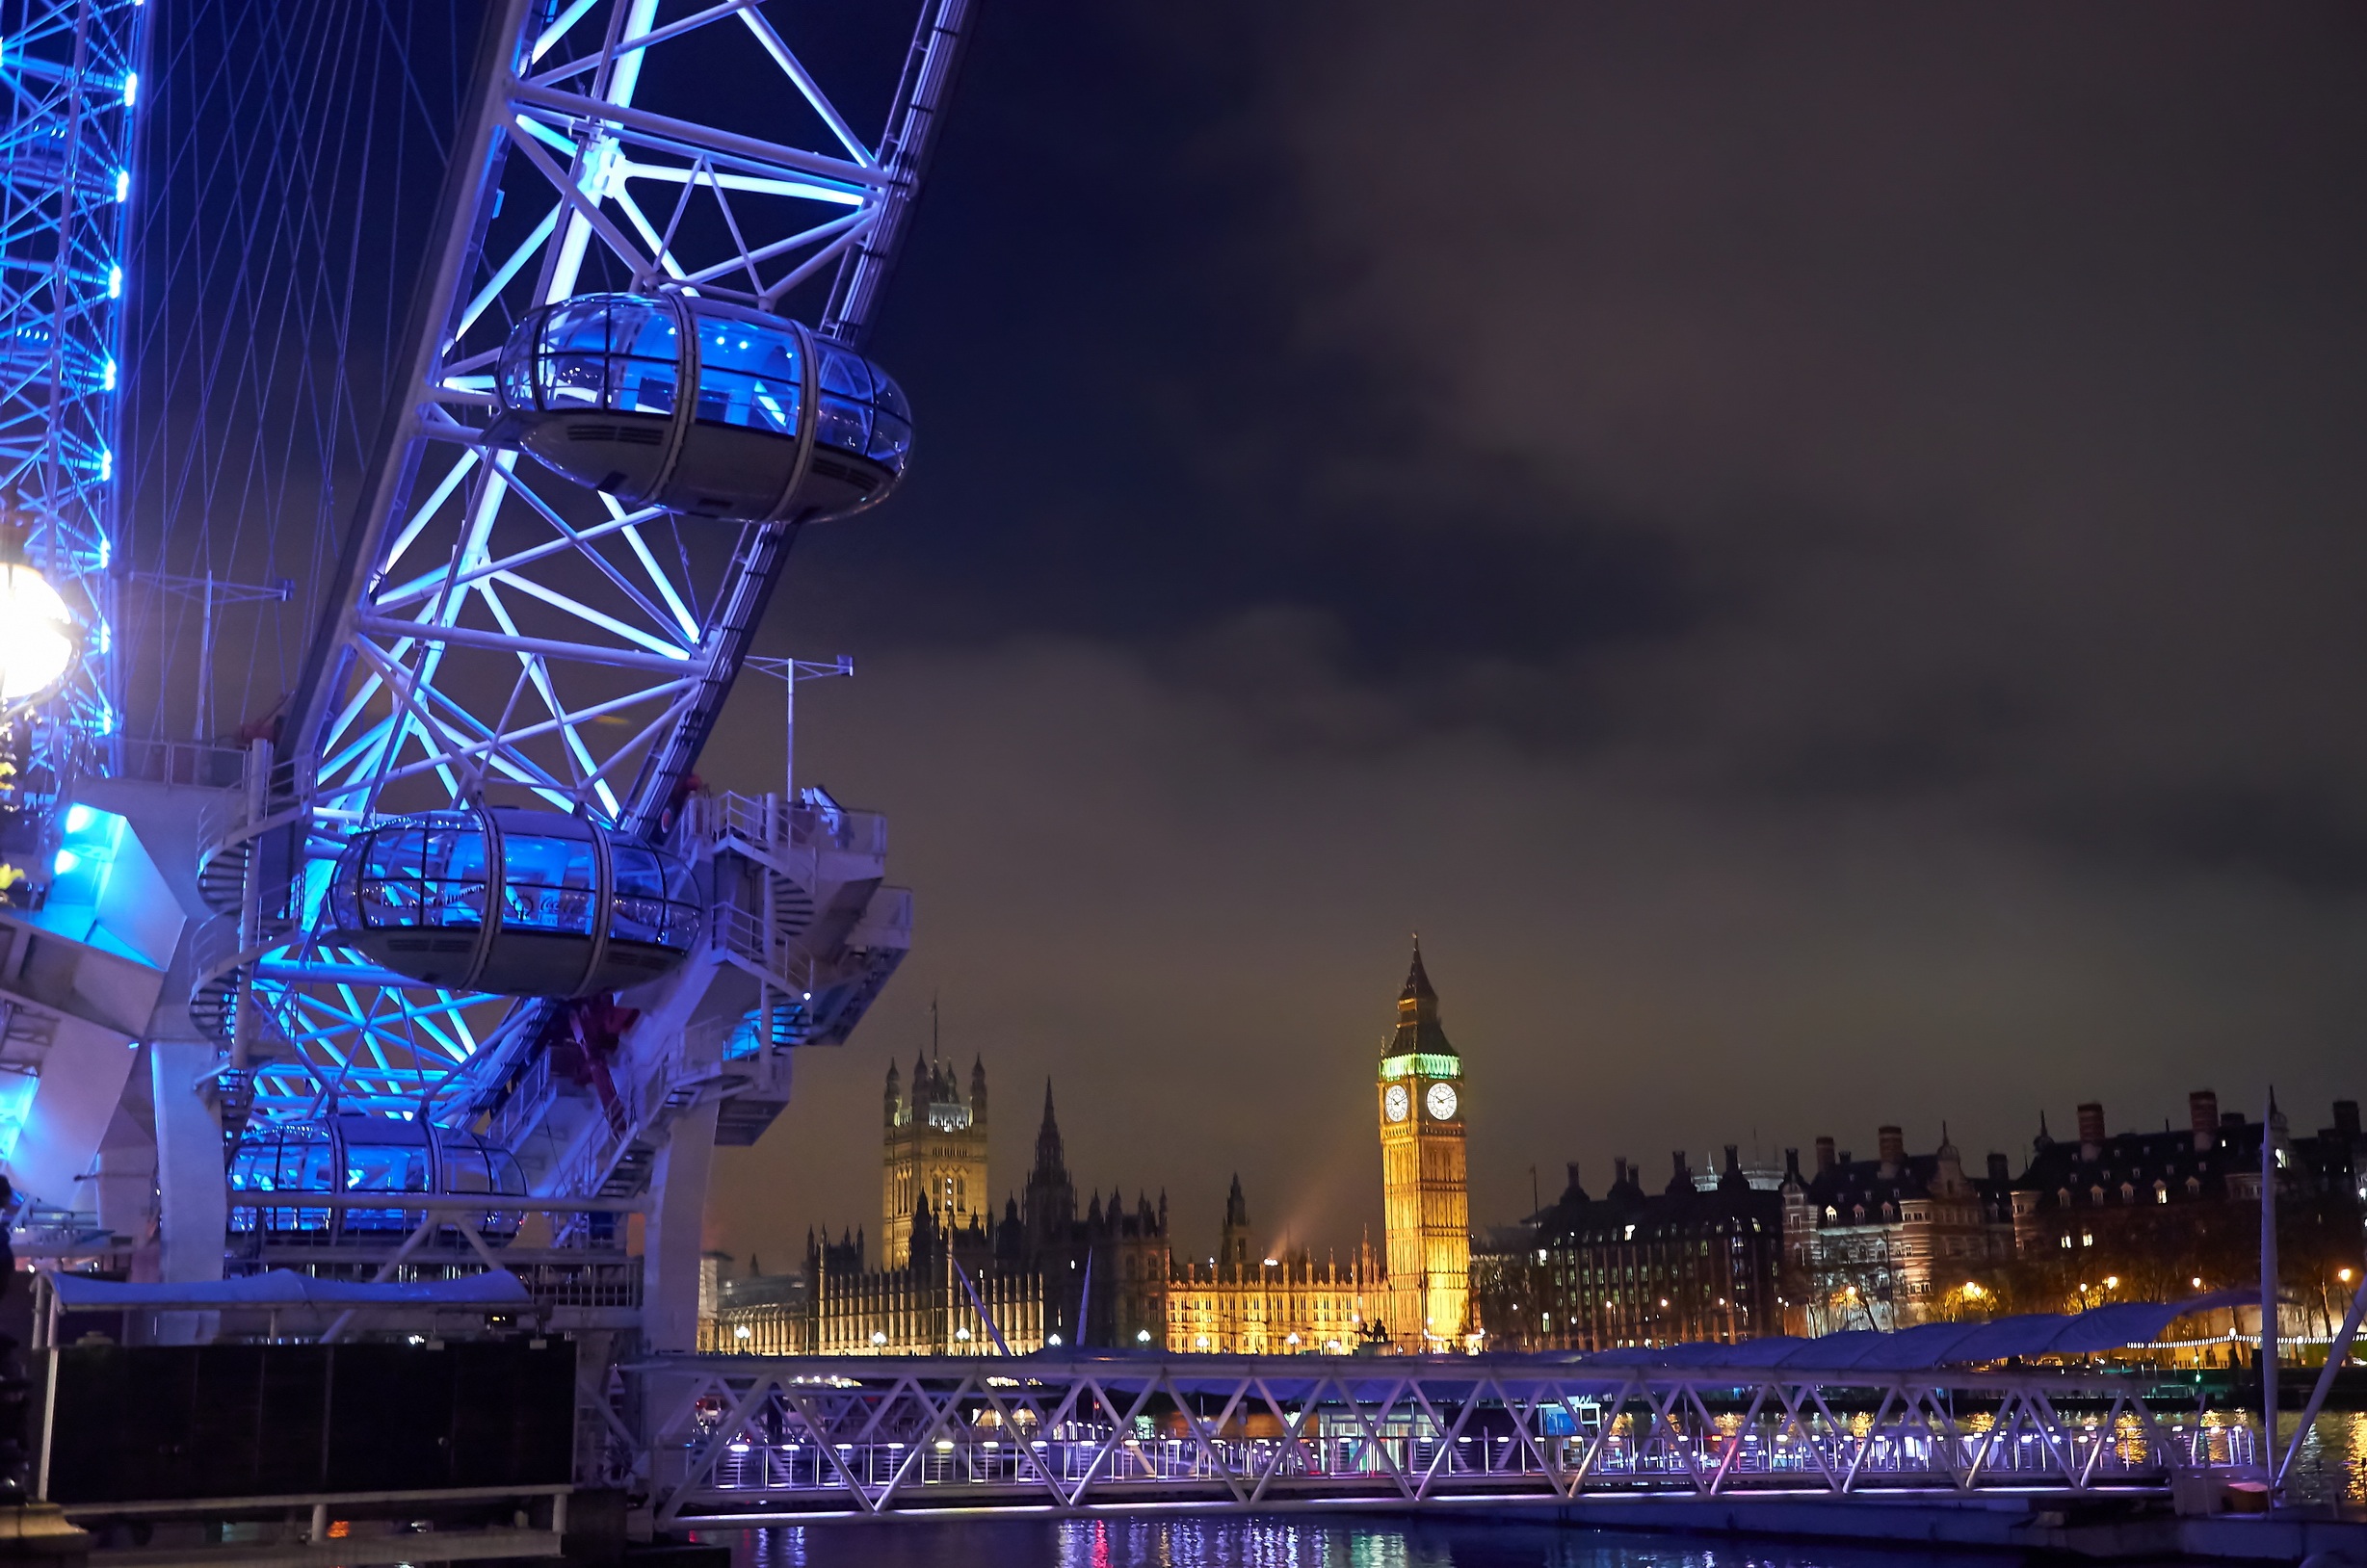
water, architecture, skyline, night, building, city, skyscraper, urban, river, cityscape, dusk, transport, evening, vehicle, ferris wheel, tower, metal, holiday, london eye, landmark, ride, sightseeing, blue, attraction, tourism, night sky, stadium, big ben, futuristic, illuminated, places of interest, england, london, parliament, spokes, houses, famous, kingdom, promenade, westminster, waters, historically, night photograph, united kingdom, river thames, the eye, holiday destination, means of rail transport, steeg, urban area, metal segments